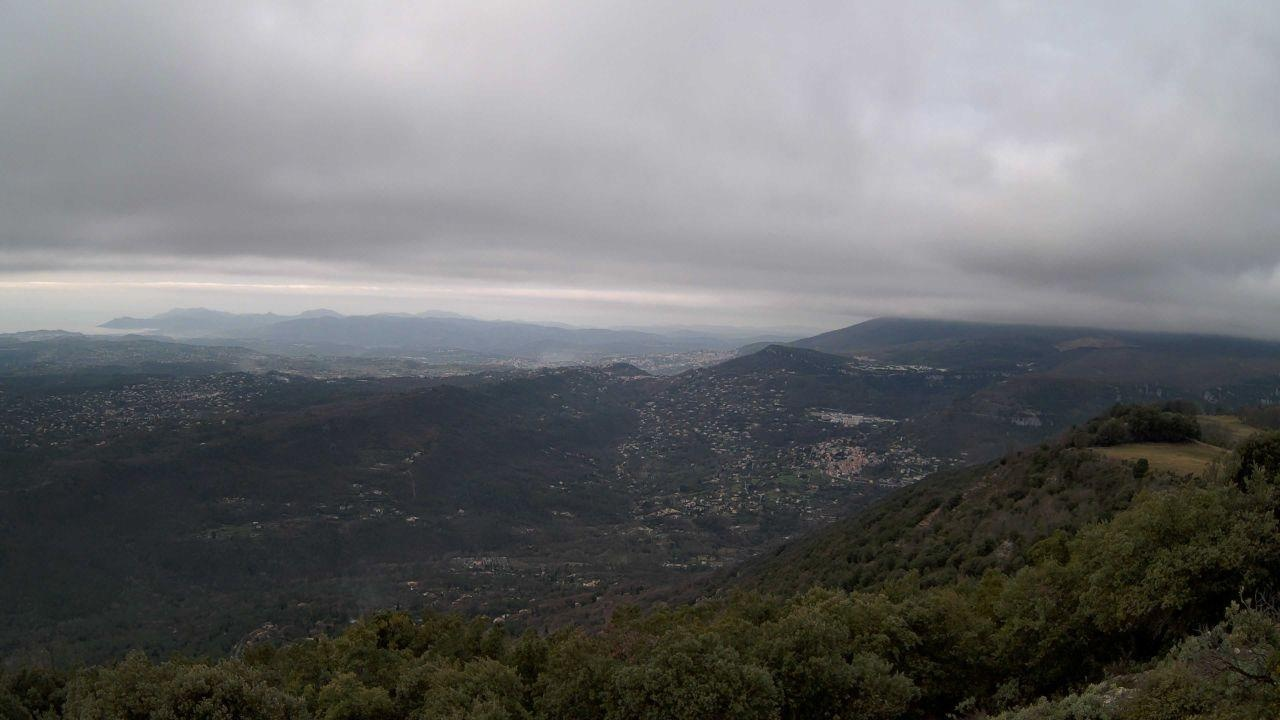
Fire: no
Smoke: yes